Barrington Park

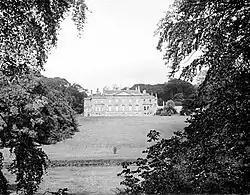
Barrington park taken by Henry Taunt

Barrington Park is a Palladian style country house standing in an estate of the same name near the villages of Great Barrington and Little Barrington, Gloucestershire, England. It is a Grade I listed building. The parkland in which it stands is Grade II* listed.